First Vision

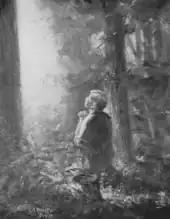
First Vision by L. A. Ramsey, 1912.

In 1838, Smith began dictating a history, introduced as "I have been induced to write this history ... in relation both to myself and the Church." This history included a new account of the First Vision, later published in three issues of "Times and Seasons". This version was later incorporated into the Pearl of Great Price, which was canonized by the LDS Church in 1880, as Joseph Smith–History. Thus, it is often called the "canonized version" of the First Vision story.